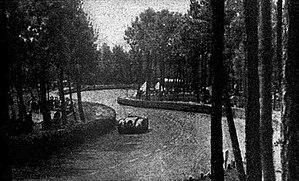
Essais des 24 Heures du Mans 1938.
Les 24 Heures du Mans 1938 sont la 15ᵉ édition de l'épreuve et se déroulent les 18 et 19 juin 1938 sur le circuit de la Sarthe.